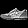
Label: Sneaker